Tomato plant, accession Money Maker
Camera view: tilt-top (135 deg); turntable rotation: 90 degrees
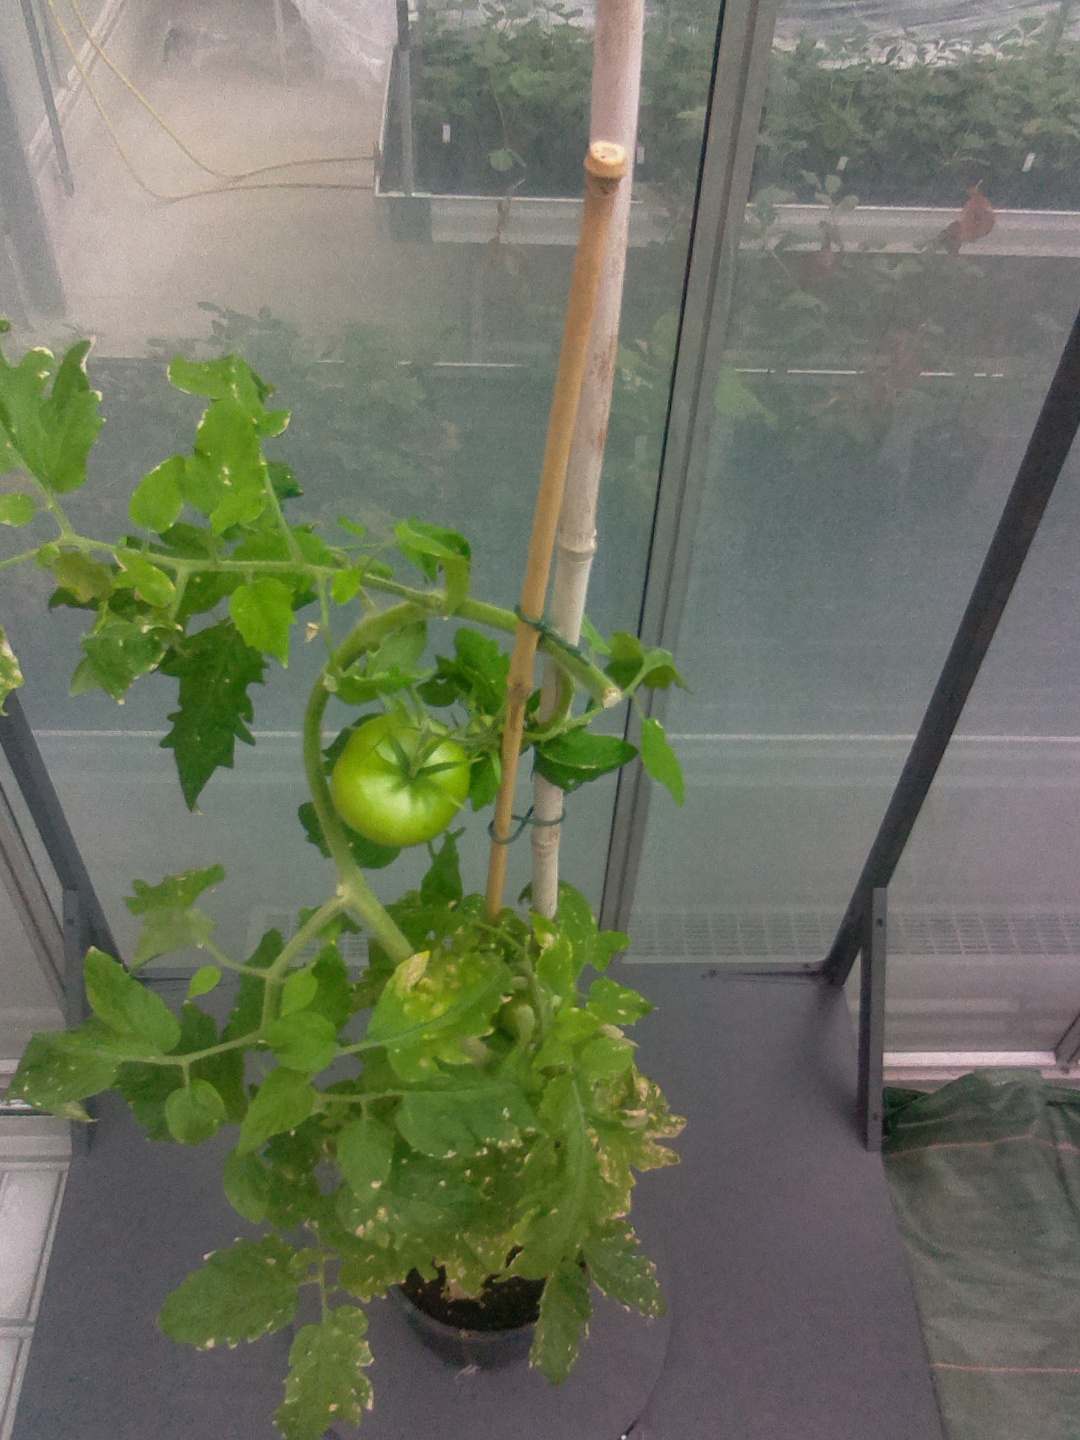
BBCH growth stage 79: 90% -100% of final fruit size